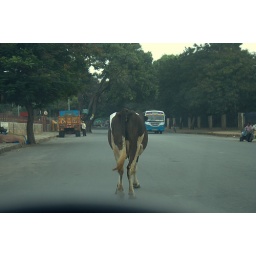
A stupid cow walking right in the middle of the road, happens only in India.